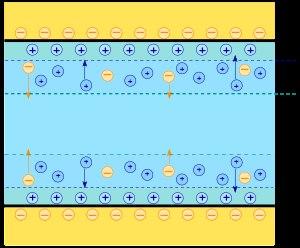
La double couche électrique est un modèle décrivant la variation du potentiel électrique aux abords d'une surface. Elle intervient principalement lors de l'étude du comportement des colloïdes et des surfaces en contact avec des solutions. L'épaisseur de la double couche électrique est appelée longueur de Debye.